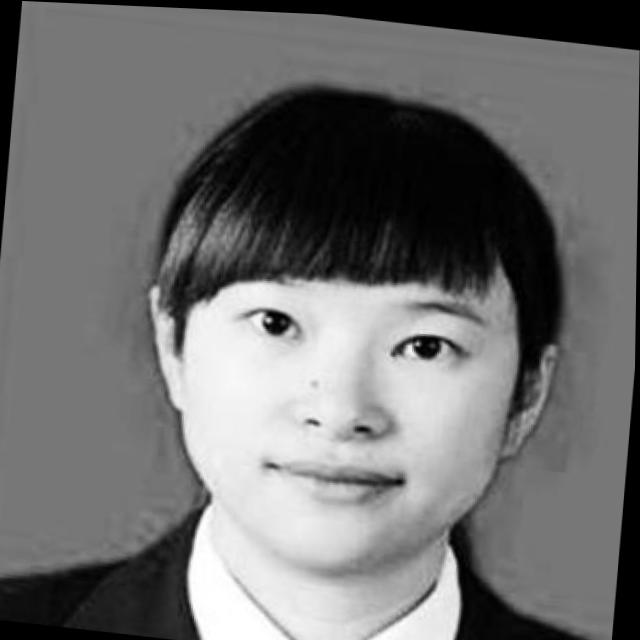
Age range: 21-44